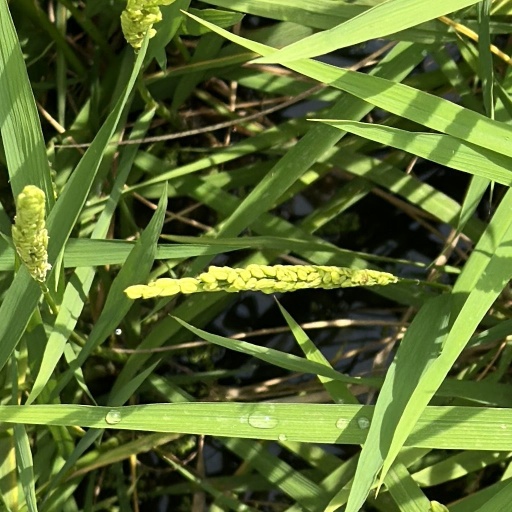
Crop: rice